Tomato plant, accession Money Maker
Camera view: horizontal (90 deg, fisheye); turntable rotation: 30 degrees
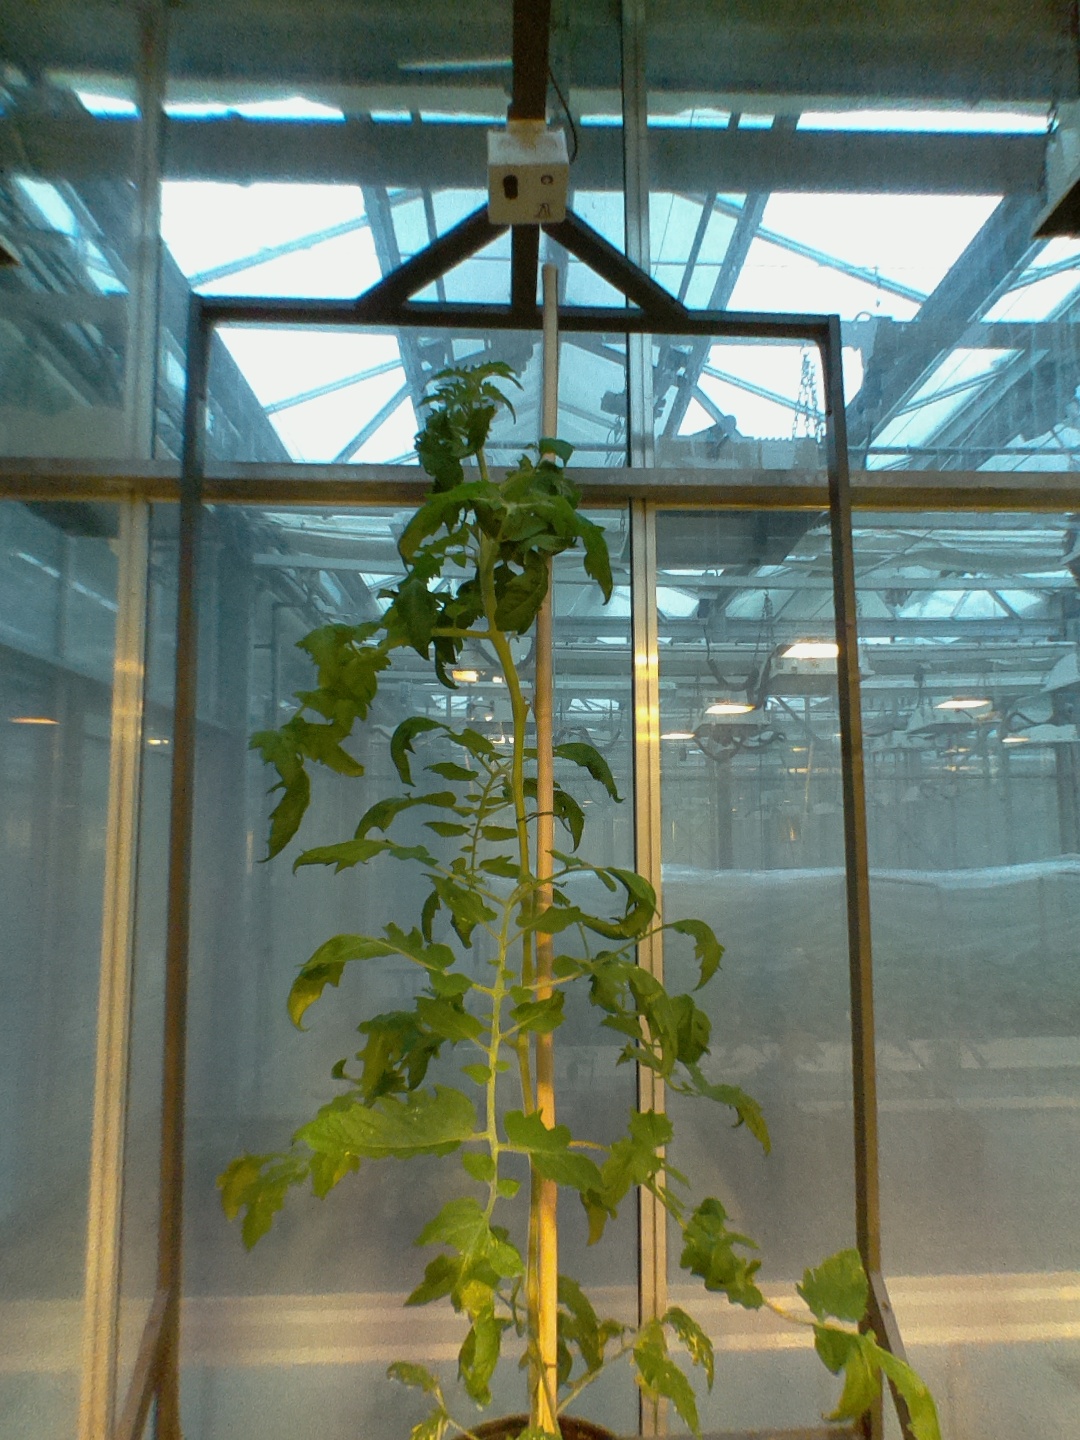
BBCH growth stage 55: 5 inflorescences visible